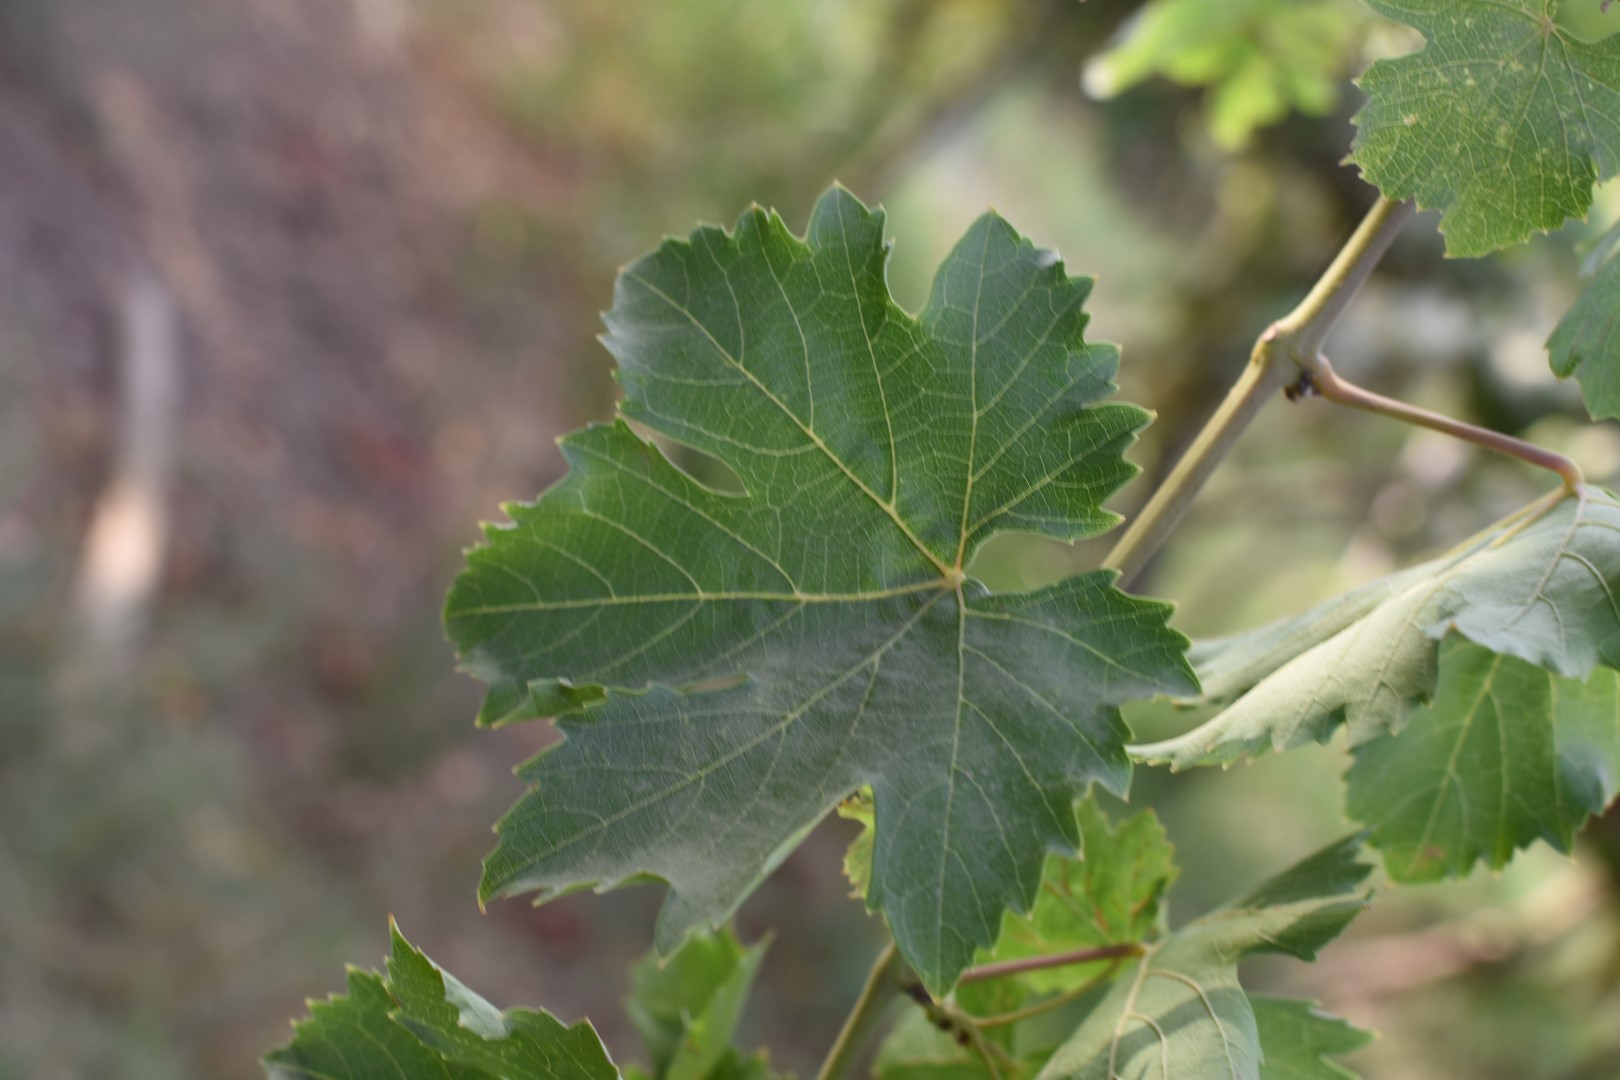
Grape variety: Thompson Seedless